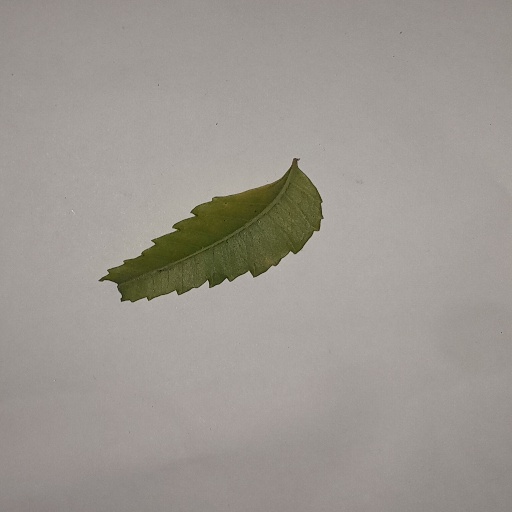
Species: Neem
Leaf condition: Yellow Leaf